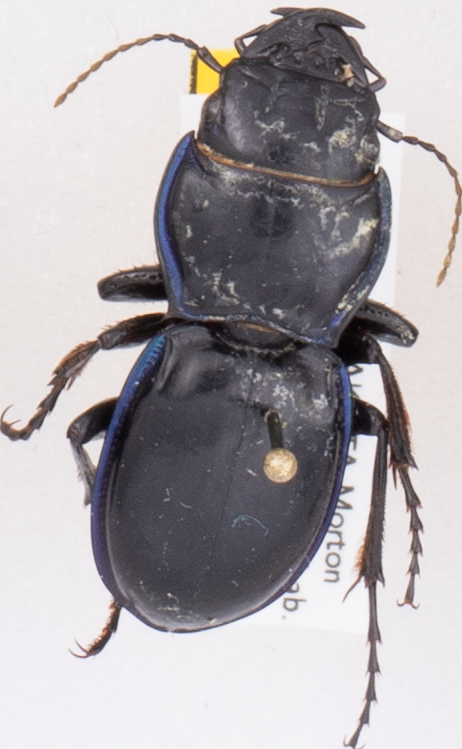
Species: Pasimachus elongatus
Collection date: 2019-07-23
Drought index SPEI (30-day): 1.064
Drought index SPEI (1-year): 1.16
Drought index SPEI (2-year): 1.28